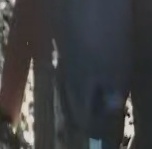
Face region: mouth_nostrils (mouth_chin_nostrils_and_profile)
Pain indicator: moderately_present